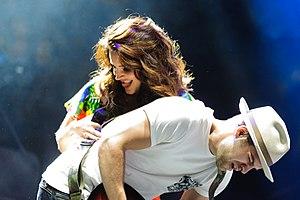
Elizabeth Woolridge Grant, dite Lana Del Rey, née le 21 juin 1985 à New York, est une autrice-compositrice-interprète américaine. Ses chansons font régulièrement référence à la culture pop et rock, en particulier à l'americana des années 1950 et 1960. Elle a également été créditée pour avoir popularisé le genre sadcore auprès du grand public.